Means massacre

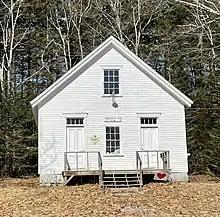
Thomas Means Club, Freeport, Maine

Shortly after dawn, the family was dragged out of their home. Thomas was shot and scalped. Alice, carrying her baby, ran back into the house and barricaded the door. One of the attackers shot through a hole in the wall, killing the infant and puncturing his mother's breast. John Martin, who had been sleeping in another room, fired at them, causing them to flee.